Senedu Gebru

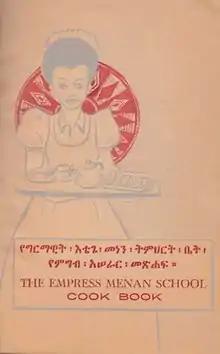
Empress Menen School Cook Book

During these years she also contributed to "The Empress Menan School Cook Book". In her preface she thanks the school's Ethiopian cookery teacher, Yengusenesh Flatie, as well as three foreigners who presumably contributed to the European' recipes: "Miss Jean Robertson, Miss Kerstin Olausson and Mrs. Siri Fog.